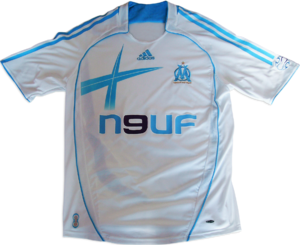
Spilledragt (fodbold) / Udstyr / Generelt udstyr
Olympique de Marseilles hjemmebanetrøje for 2006–07-sæsonen
I fodbold er en spilledragt det, der bæres af spillere på banen. Fodboldloven betegner, hvad der er tilladt for spillere at bære, og hvad der kan være for farligt at bære. Individuelle konkurrencer kan komme med yderligere restriktioner såsom at bestemme størrelsen på logoer på spilledragterne, og at udebanehold skal bære trøjer af en anden farve.